Black Lamp (video game)

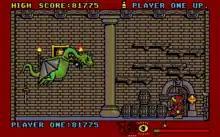
Black Lamp gameplay (Atari ST)

The game is viewed from the side-on perspective typical of platform games. Jack, under the player's control, has to run, jump, climb and shoot his way through the kingdom of Allegoria in search of nine different coloured lamps, while under constant assault by all manner of creatures.